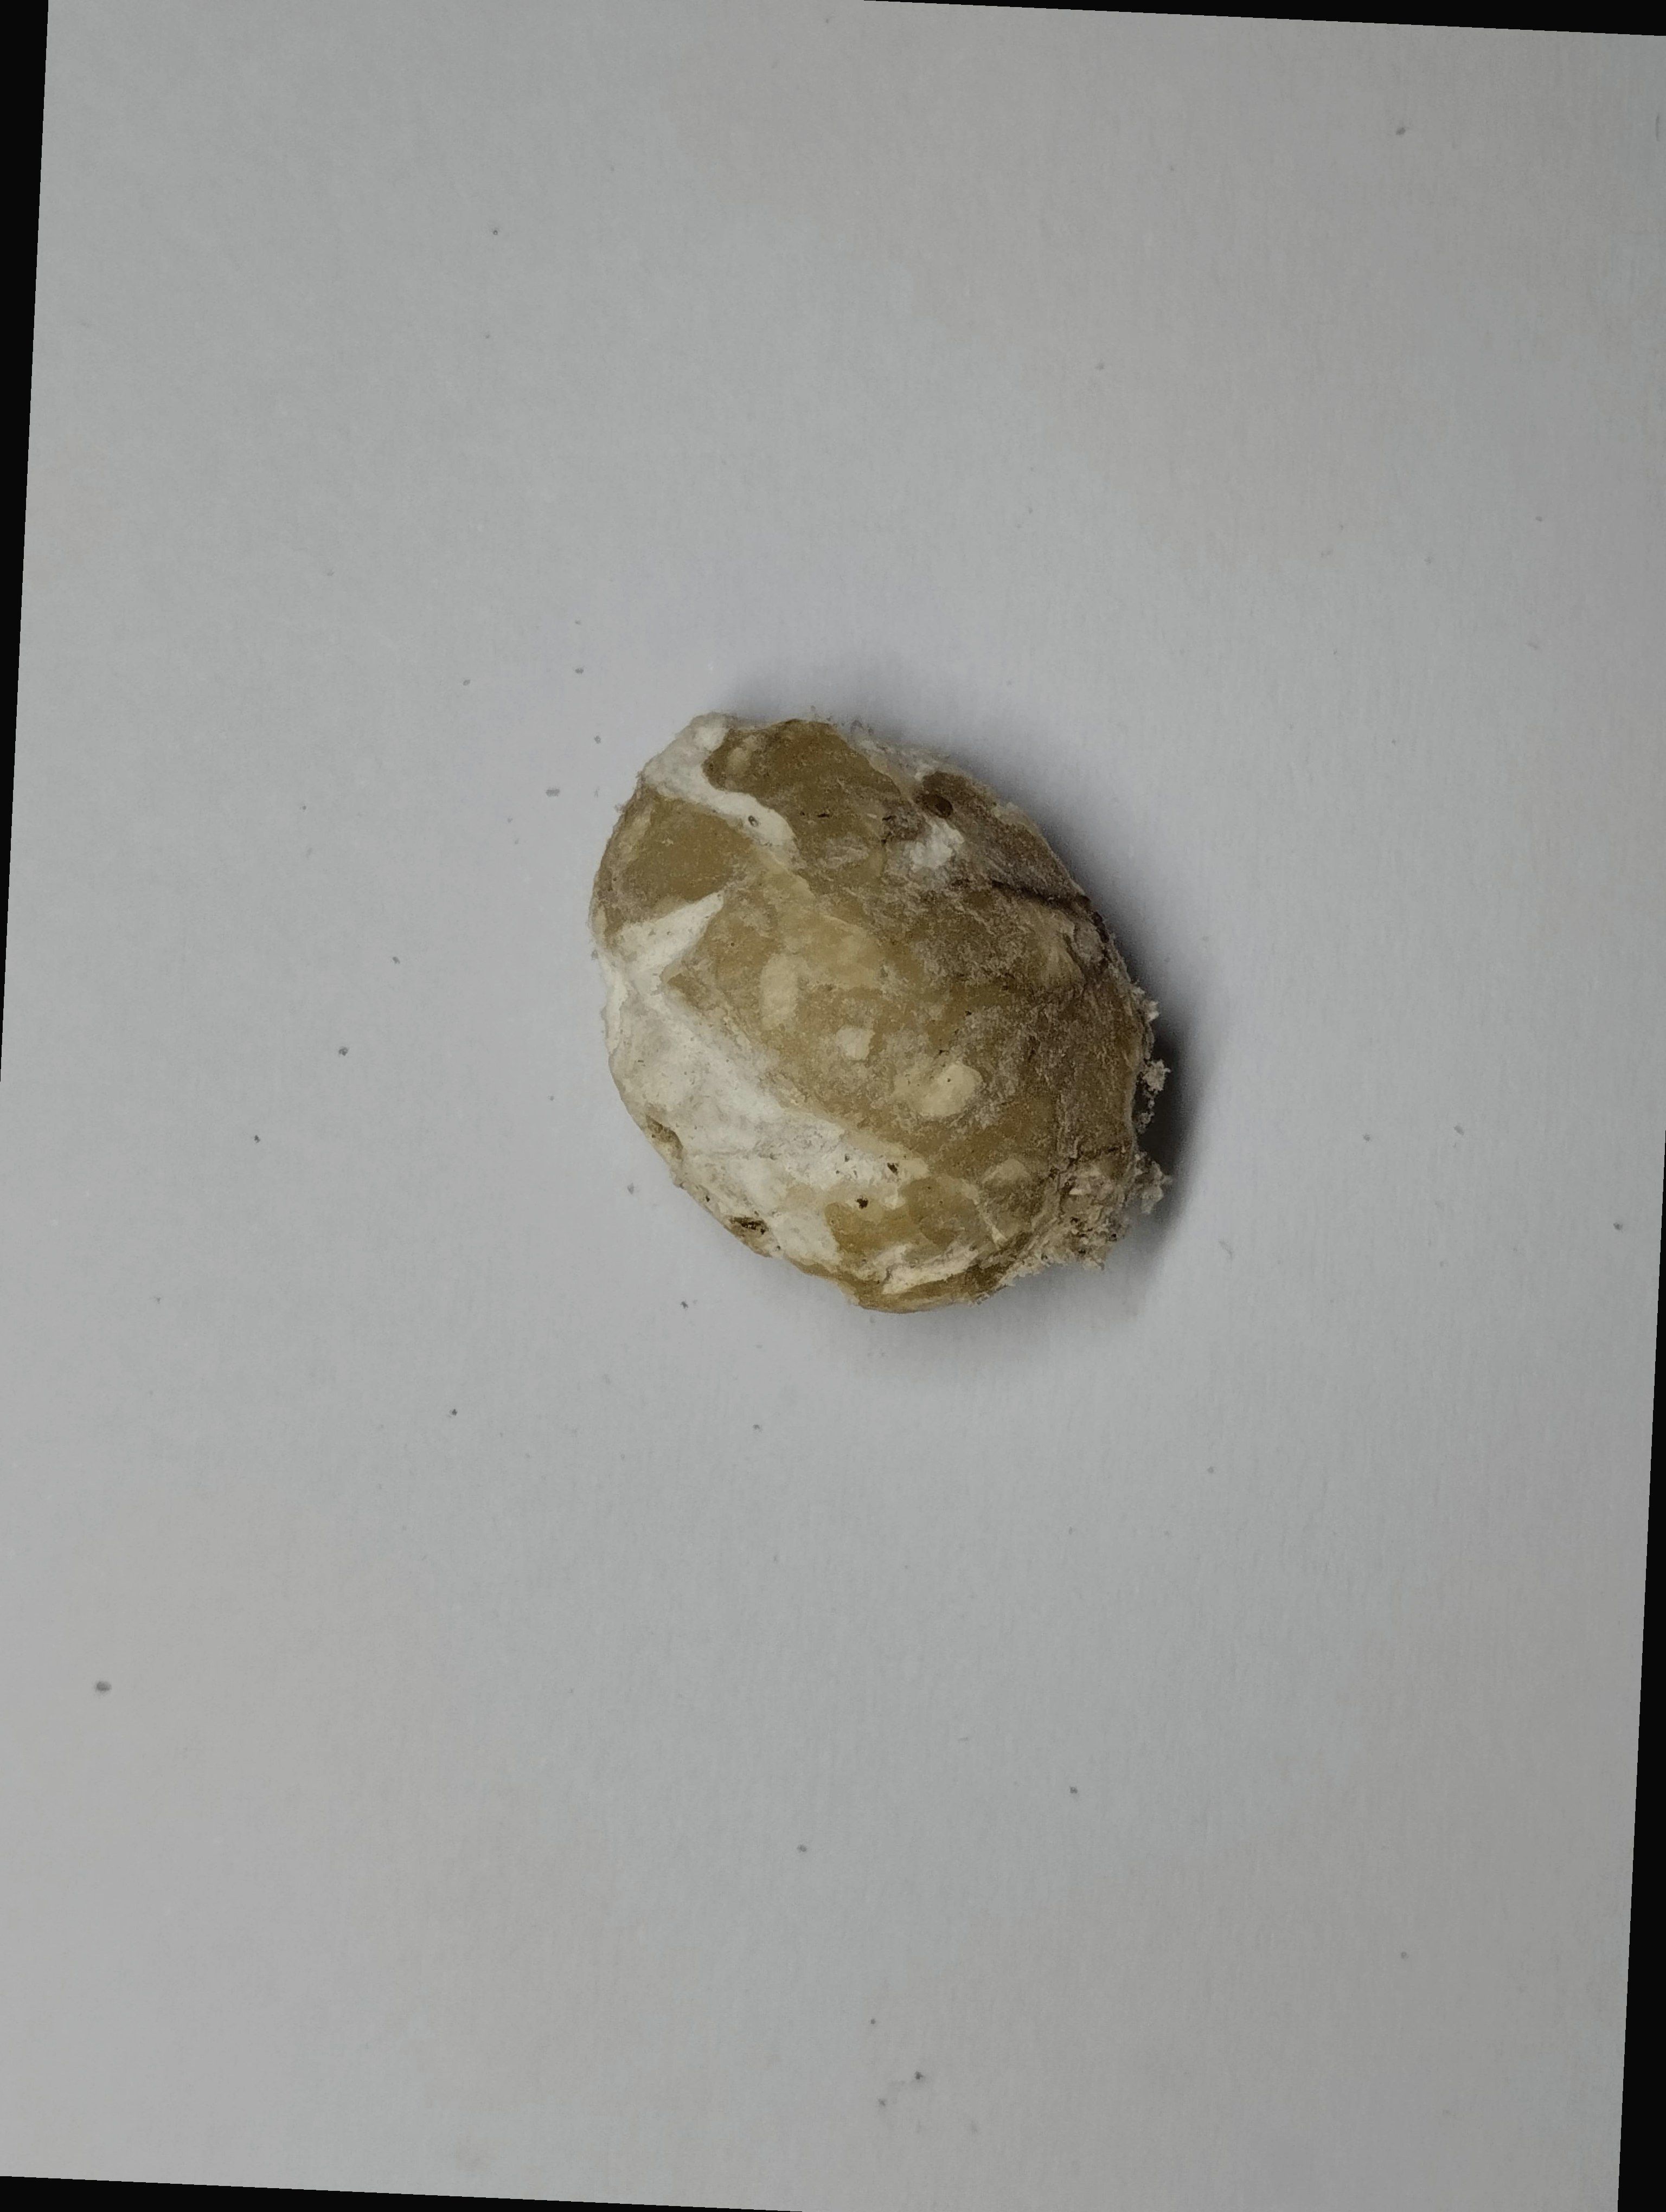
Label: rusak (damaged seed)